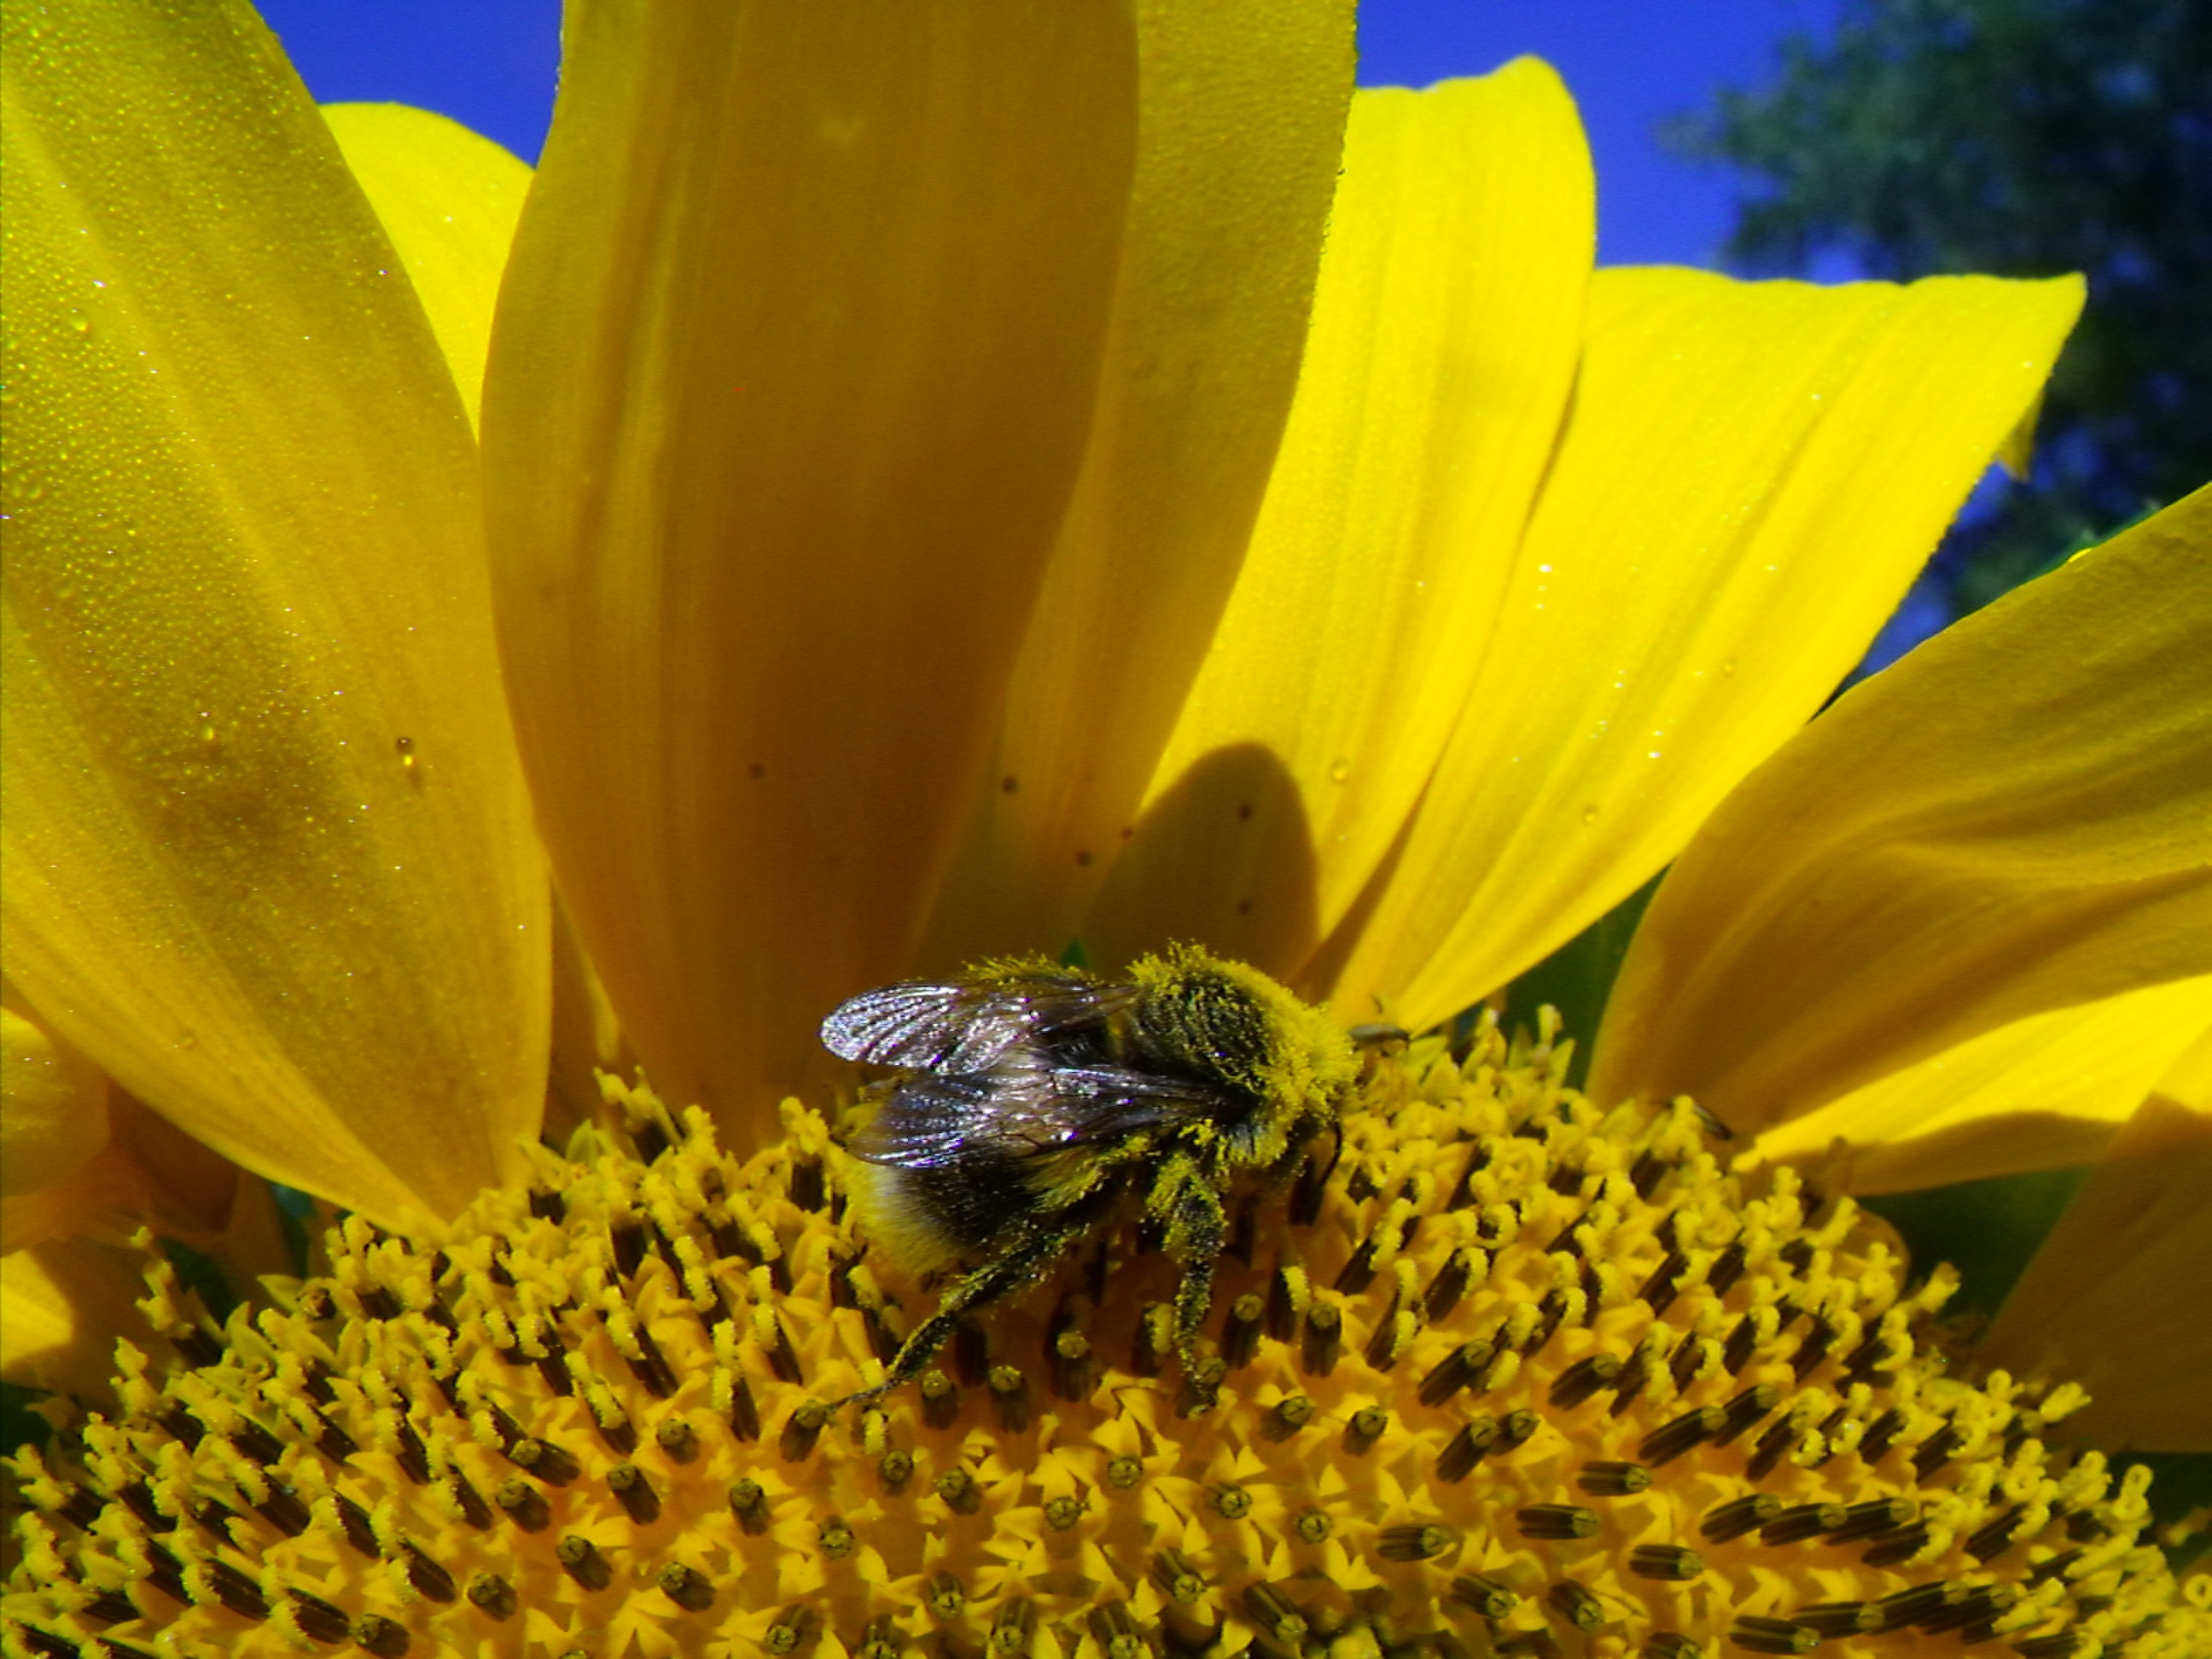
nature, blossom, plant, photography, leaf, flower, petal, bloom, pollen, insect, botany, yellow, flora, fauna, sunflower, invertebrate, wildflower, close up, bee, sun flower, hummel, nectar, macro photography, flowering plant, honey bee, daisy family, bee pollen, plant stem, land plant, membrane winged insect